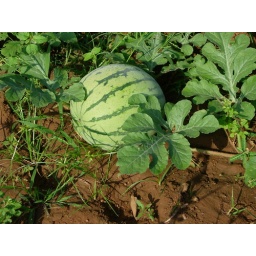
We plan to plant 2 acres of water melon in May.